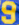
Number: 9